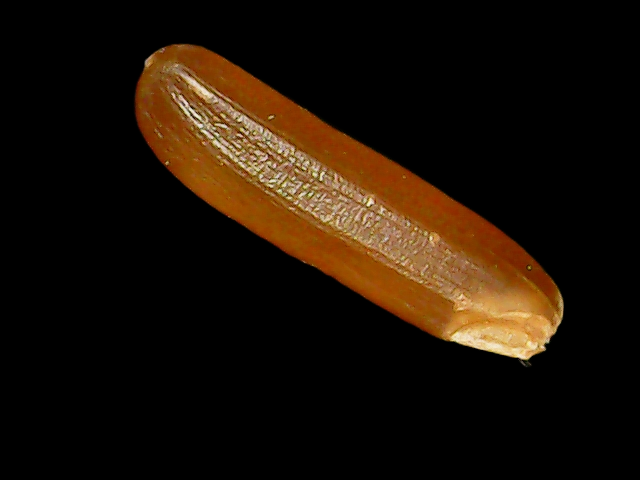
Rice variety: Binadhan20